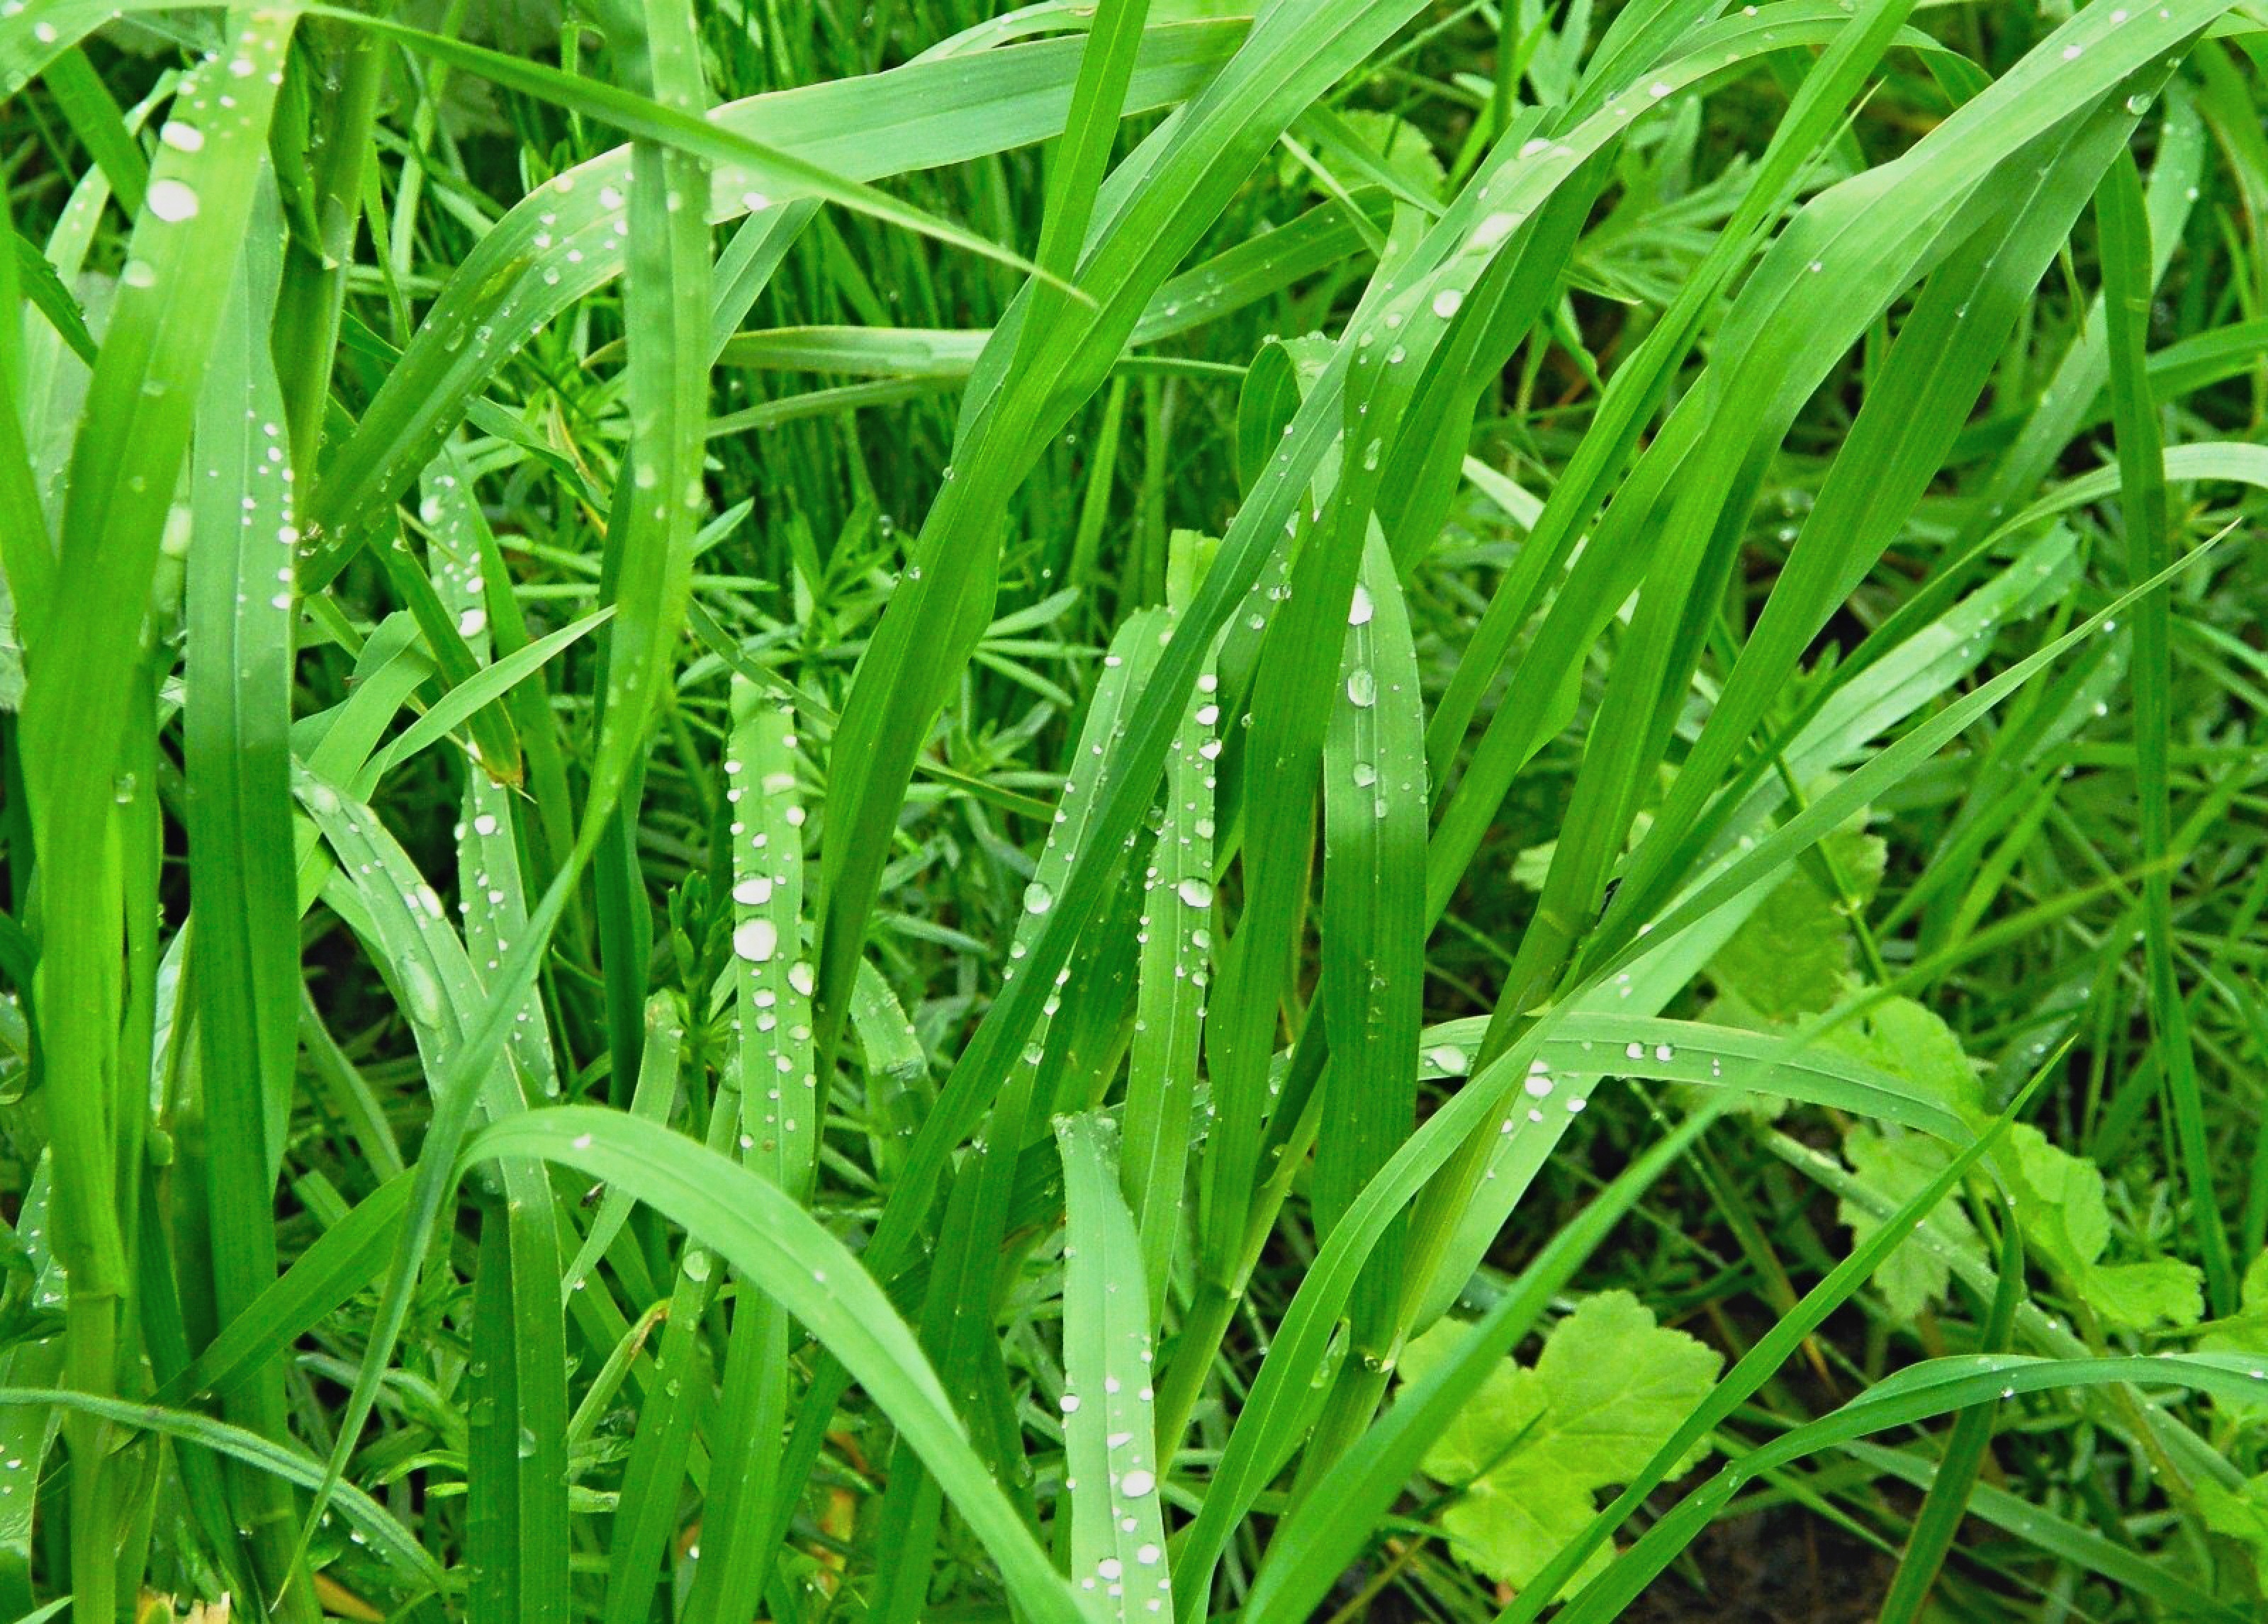
water, nature, grass, dew, plant, lawn, meadow, leaf, flower, green, herb, plants, collage, detail, flowering plant, grass family, plant stem, land plant